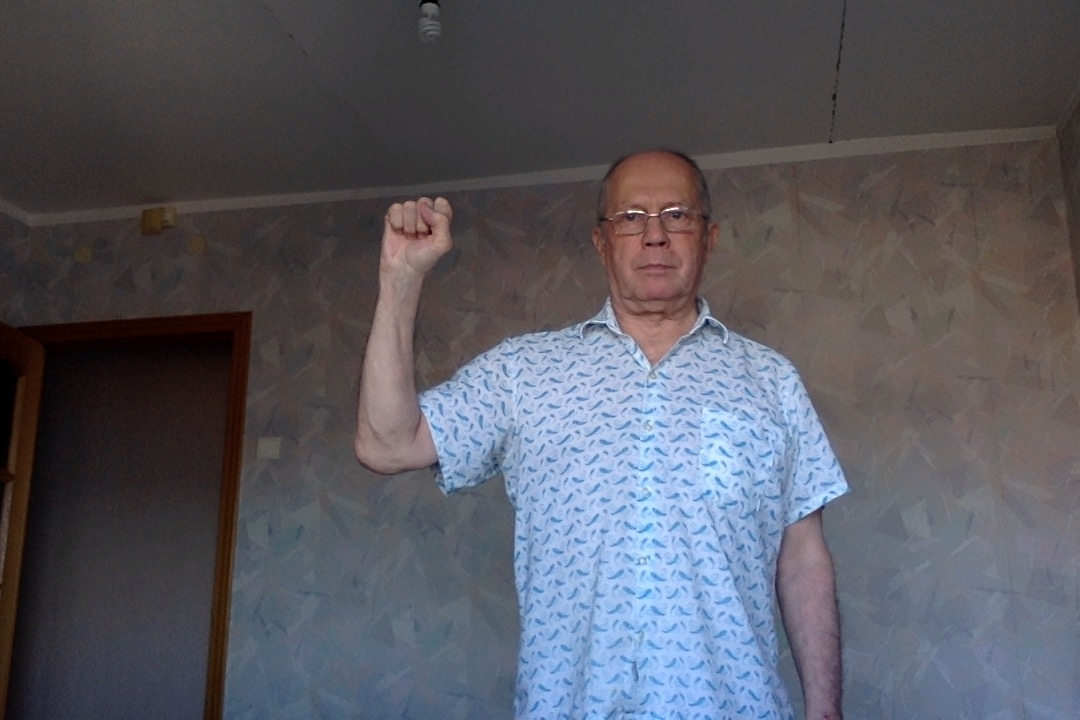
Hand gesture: fist